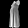
Label: Dress